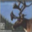
Label: deer